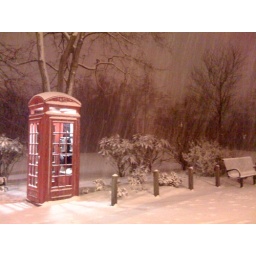
A phone box in Bromley during some of the heaviest snowfall last night.